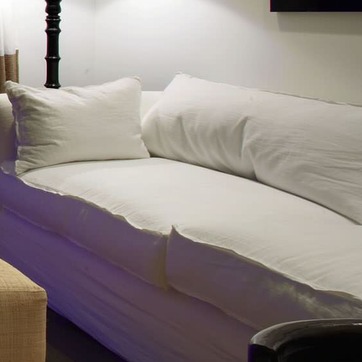
Material: fabric